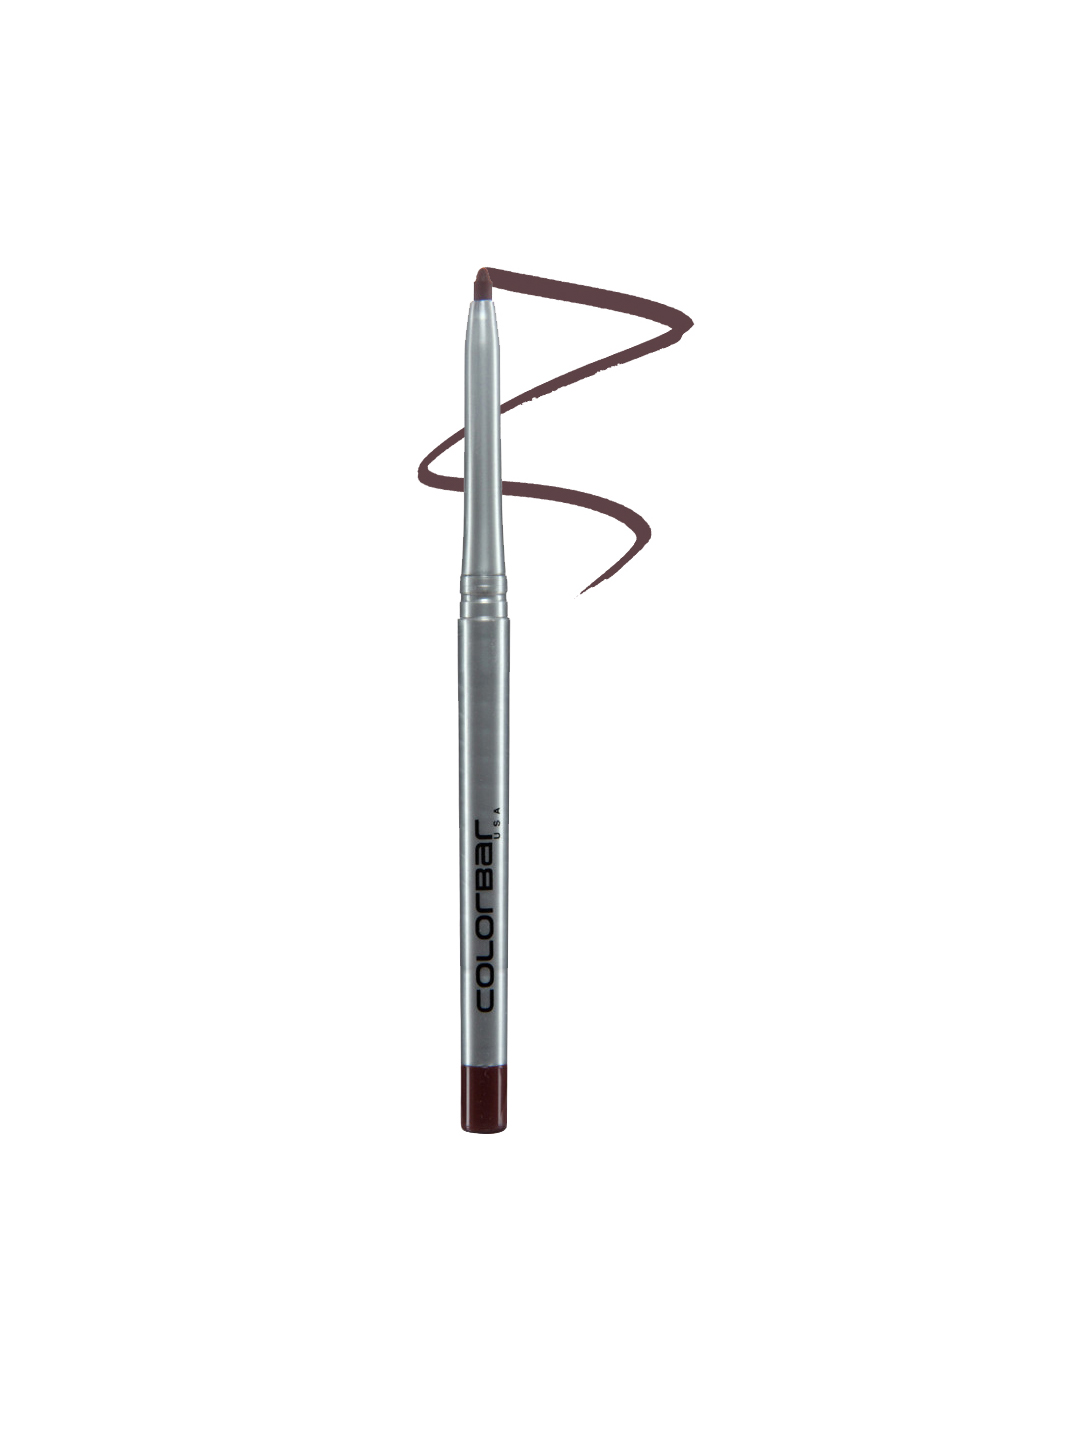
Colorbar Wild Berry Lip Liner /Crayon 011
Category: Personal Care / Lips / Lip Liner
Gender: Women
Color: Brown
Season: Spring 2017
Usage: Casual